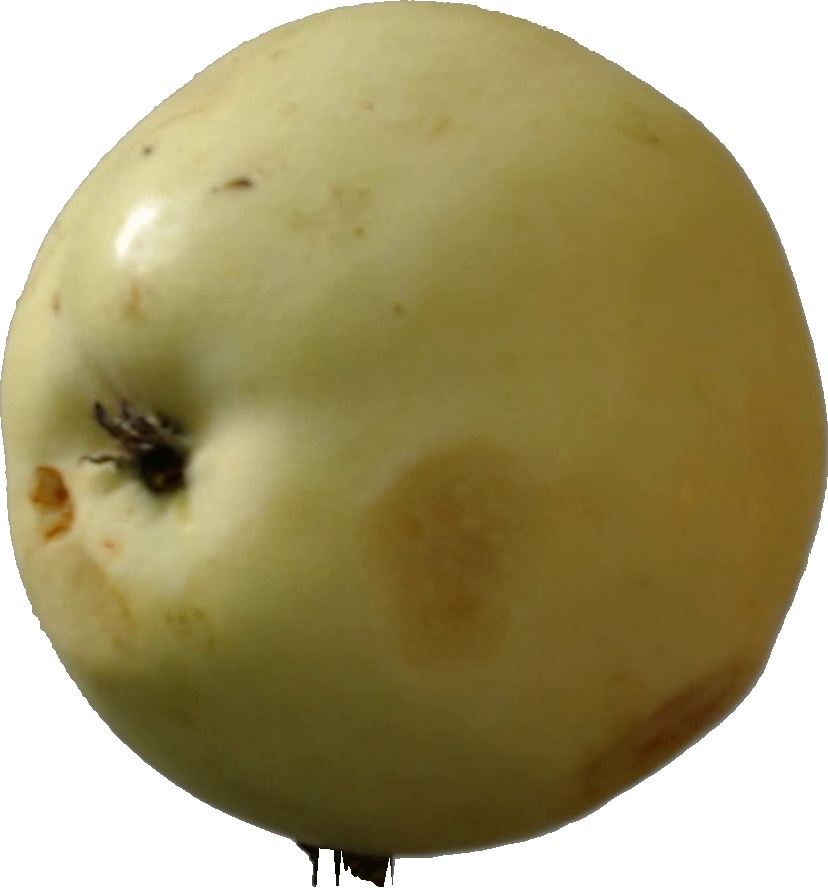
Label: apple_hit_1